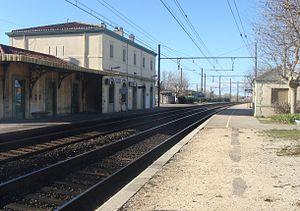
Gare de Pas-des-Lanciers
La gare de Pas-des-Lanciers est une gare ferroviaire française de la ligne de Paris-Lyon à Marseille-Saint-Charles, située à l'extrémité sud-est de la commune de Marignane, à la limite de Saint-Victoret, dans le département des Bouches-du-Rhône, en région Provence-Alpes-Côte d'Azur. Le nom de Pas-des-Lanciers, donné au quartier, est une déformation du provençal Pas de l'encié, soit « le passage de la brèche », déformé en Pas de l'ancié, signifiant « Passage de l'inquiétude ».